Public transportation in the United States

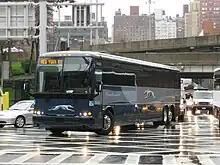
A Greyhound Lines bus arriving in New York City

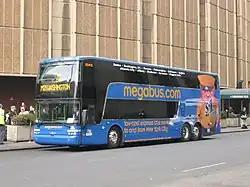
A Megabus arriving at New York Penn Station

Information and statistics on intercity bus travel in the United States is available through the Federal Transit Administration's National Transit Database and the Intercity Bus Atlas at the Bureau of Transportation Statistics.